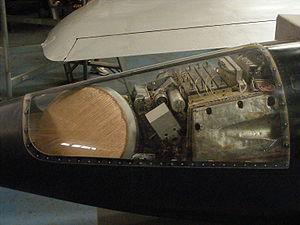
La Compagnie générale de télégraphie sans fil est une société française créée en 1918, à l'époque pionnière de l'électronique et qui fusionne en 1968 avec la Compagnie Française Thomson-Houston, filiale de Thomson-Brandt pour donner Thomson-CSF, qui prend en 2000 le nom de Thales.
L’Institut industriel du Nord de France est un établissement supérieur français de recherche et de formation d'ingénieurs. Il succède à l'École des arts industriels et des mines de Lille en 1872. Il est couramment appelé Institut industriel du Nord ou IDN. Son cursus est devenu le programme de formation d'ingénieurs polyvalents de l'École centrale de Lille en 1991.
Les Cyrano sont une famille de radars embarqués français, fabriqués à partir des années 1960 par la Compagnie générale de la télégraphie sans fil.
Thales est un groupe d'électronique spécialisé dans l'aérospatiale, la défense, la sécurité et le transport terrestre dont le siège social se situe dans le quartier de La Défense à Paris.